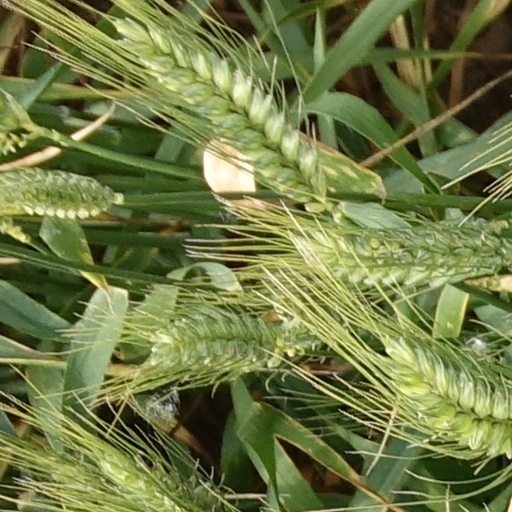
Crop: wheat